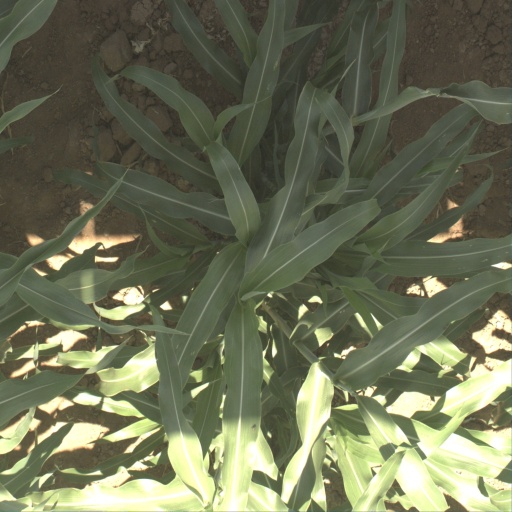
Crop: sorghum